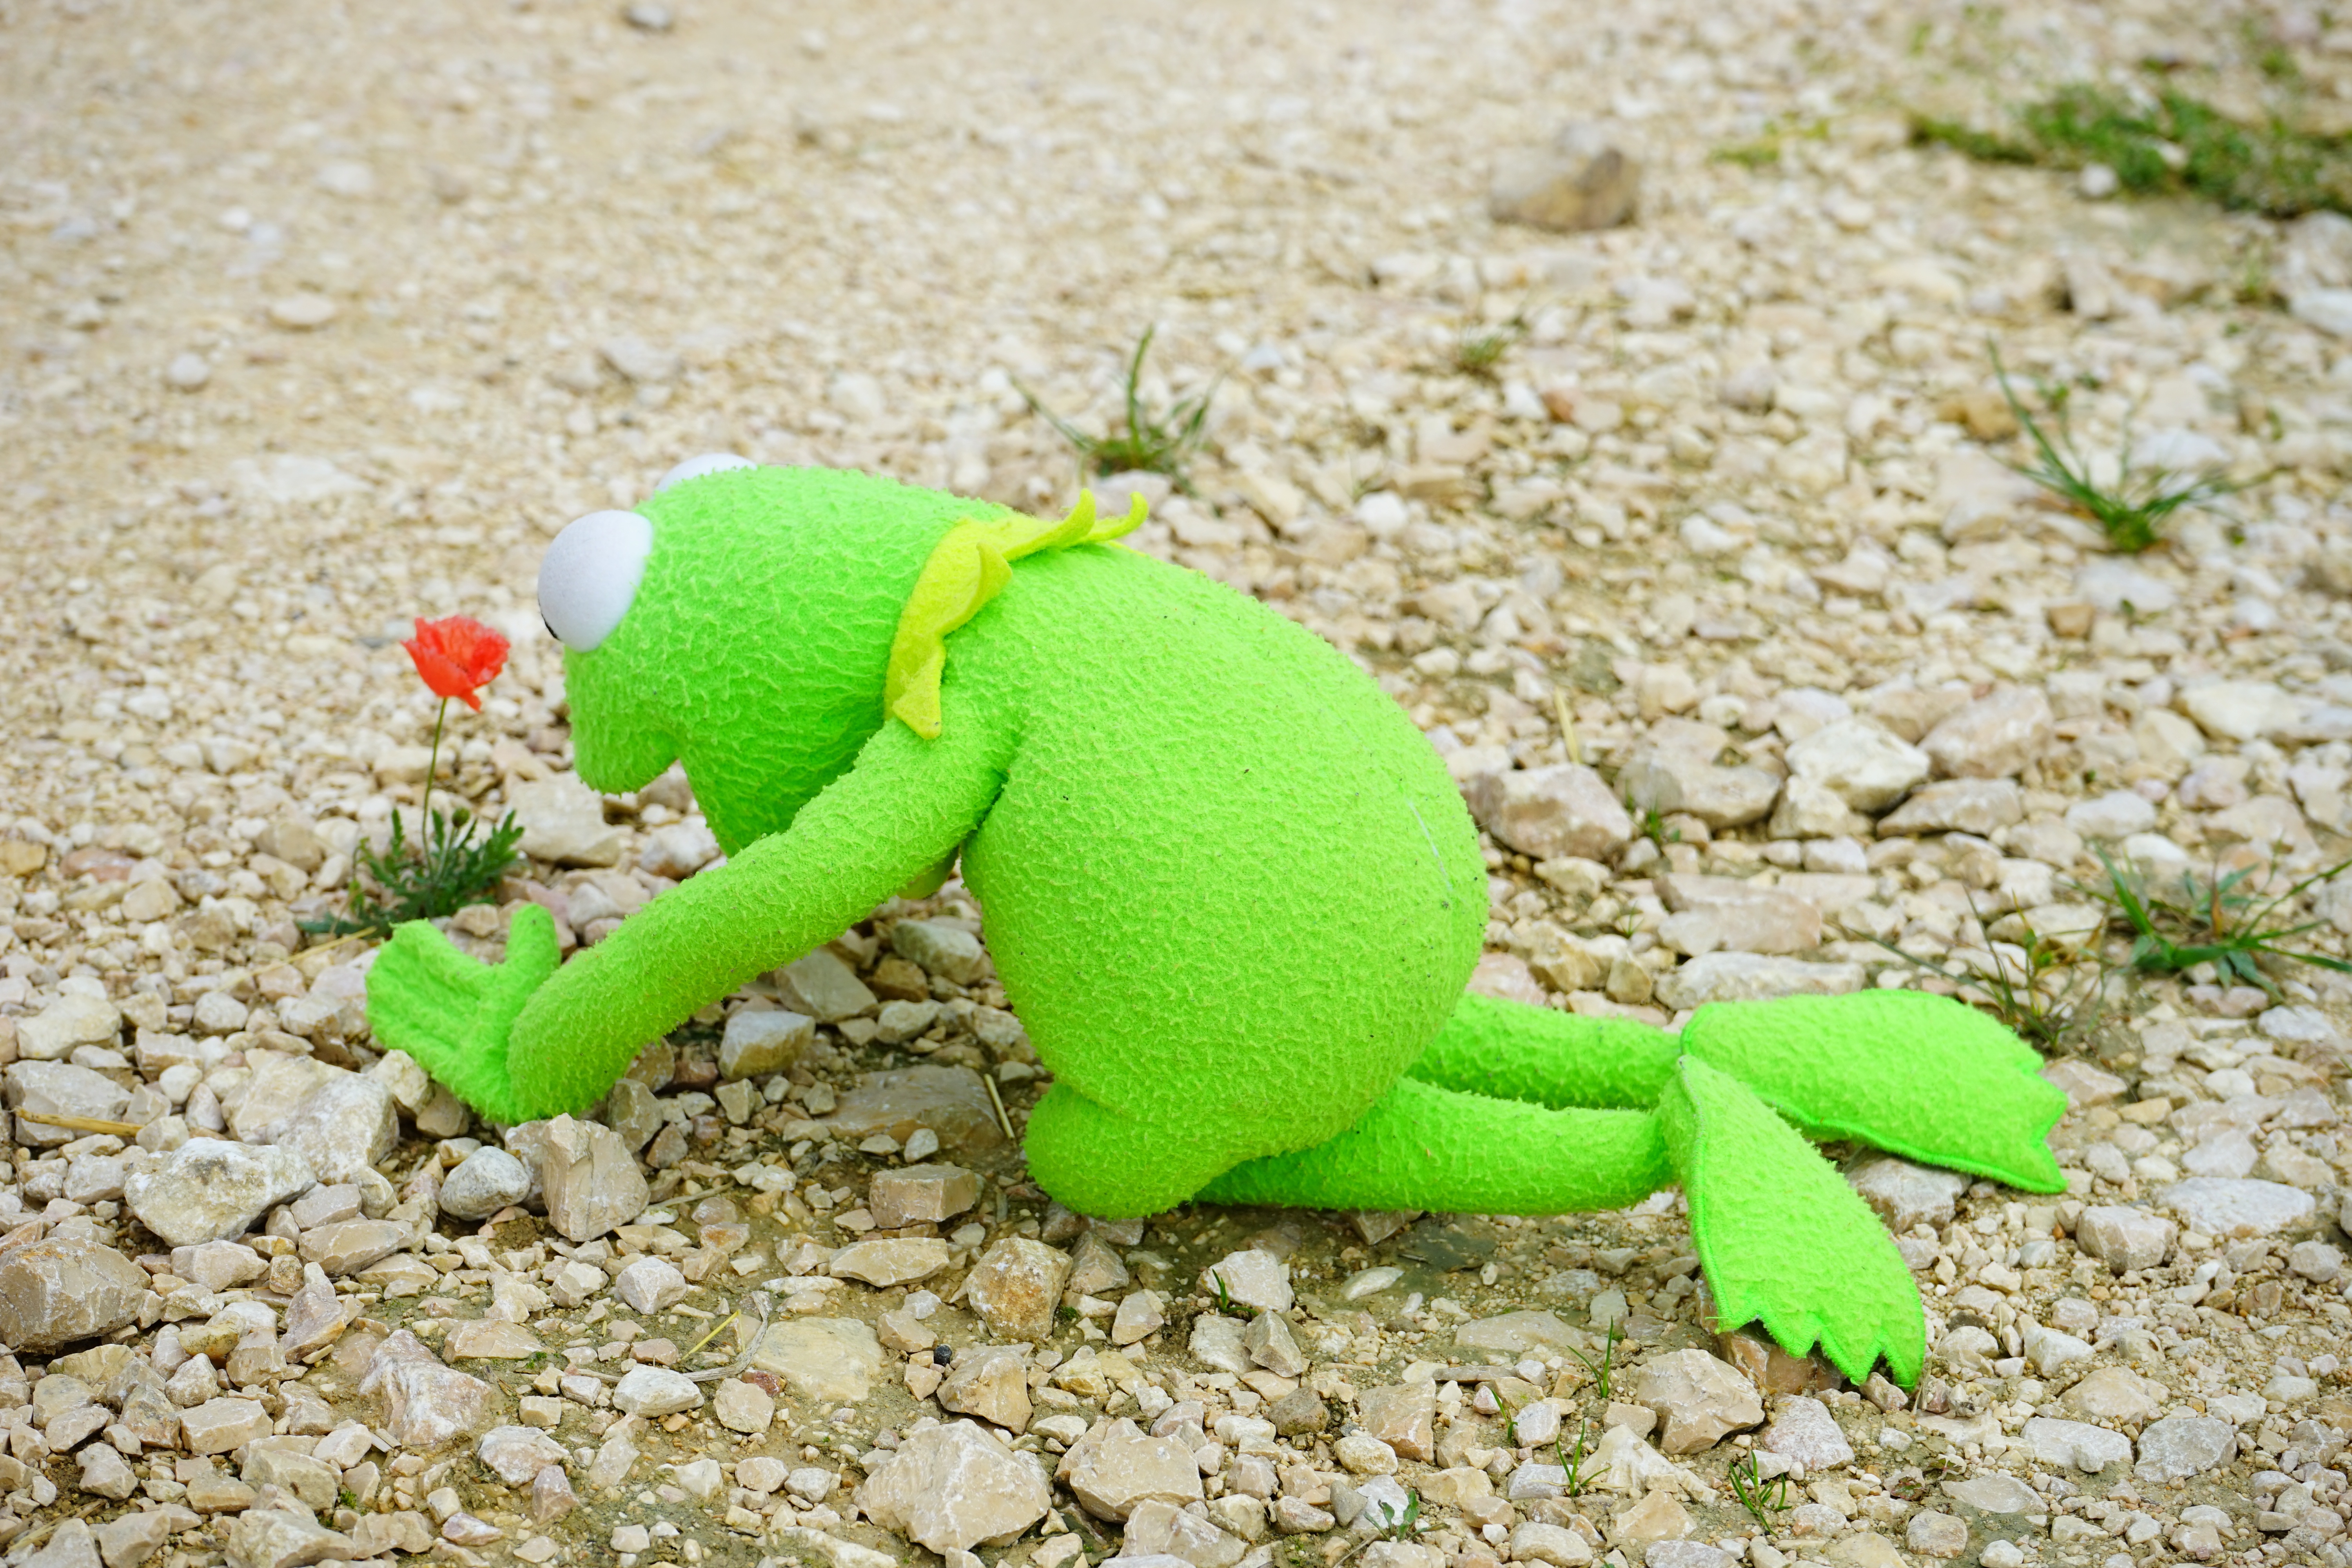
grass, green, frog, reptile, eat, fauna, lizard, klatschmohn, joy, poppy, kermit, search, hungry, hunger, scaled reptile